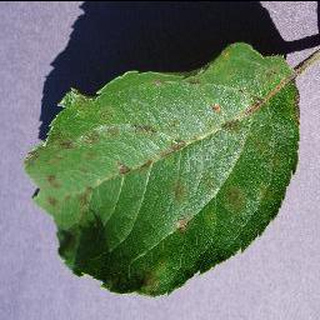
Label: apple_apple_scab